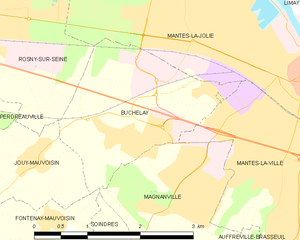
Carte des communes françaises Buchelay